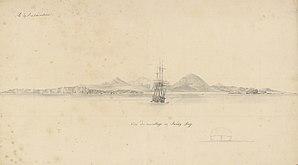
Expédition Duperrey sur La Coquille. Vue de côtes de l'Île de l'Ascension, mouillage à Sandy Bay, dessin attribué à Antoine Chazal
L'île de l'Ascension est une île de l'océan Atlantique sud, située dans l'hémisphère austral, juste au nord du 8e parallèle sud, entre l'Afrique et l'Amérique du Sud et à 1 544 kilomètres au sud-sud-ouest des côtes méridionales du Liberia. Elle fait partie du territoire britannique d'outre-mer de Sainte-Hélène, Ascension et Tristan da Cunha. La capitale de l'île est Georgetown.
Louis Isidore Duperrey, né à Paris le 21 octobre 1786 et mort le 25 août 1865, est un officier de marine, explorateur et cartographe français. Son voyage à bord de la Coquille est quasiment tombé dans l'oubli. Pourtant, ce voyage mérite d'être connu car il est l'un des seuls à n'avoir connu aucune avarie et aucune perte humaine. De plus, la moisson scientifique issue de voyage est considérable. Ce voyage est également le premier à avoir bénéficié des apports de Nicolas Appert en ce qui concerne la conservation des aliments et la lutte contre le scorbut.